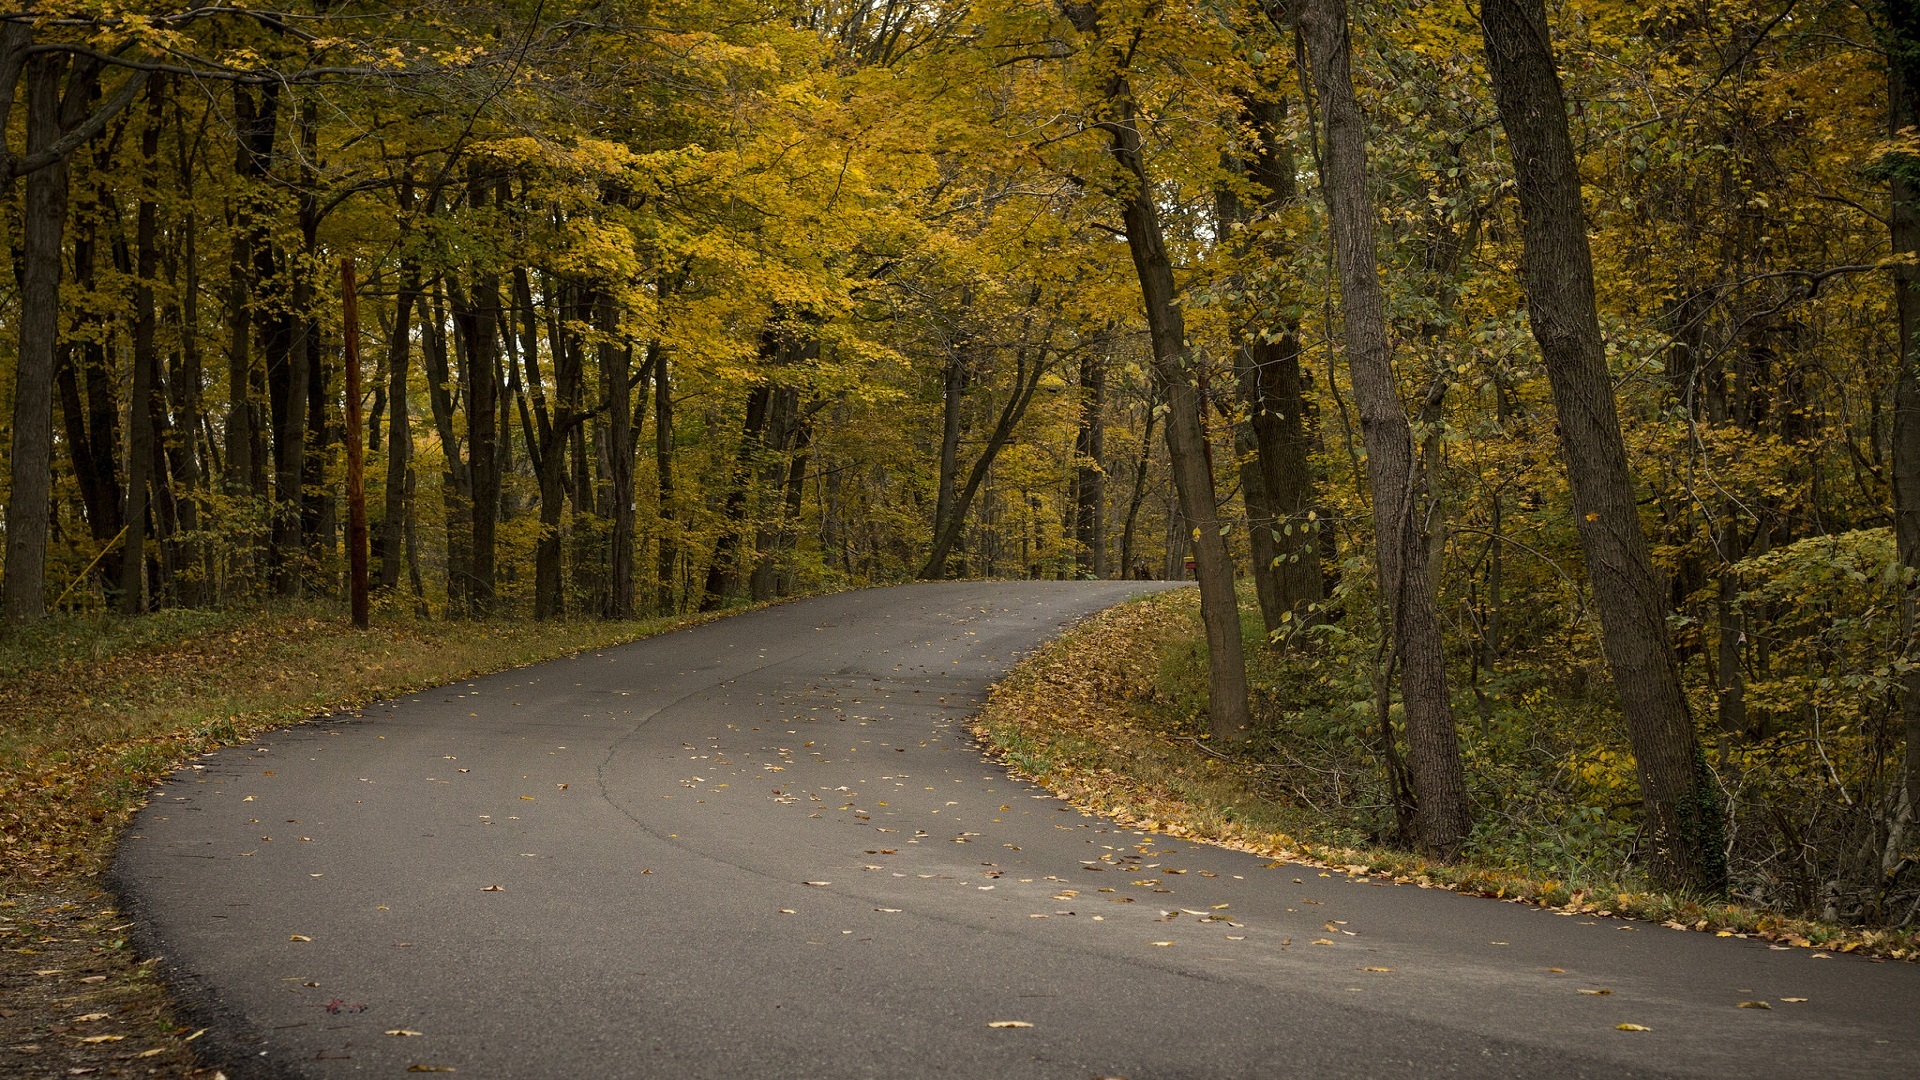
landscape, tree, nature, forest, plant, wood, road, hiking, sunlight, morning, leaf, fall, trunk, country road, bark, relax, autumn, season, tree trunk, trees, leaves, relaxation, vegetation, infrastructure, undergrowth, wallpaper, woodland, habitat, based, tree branches, natural environment, atmospheric phenomenon, woody plant, yellow and green foliage